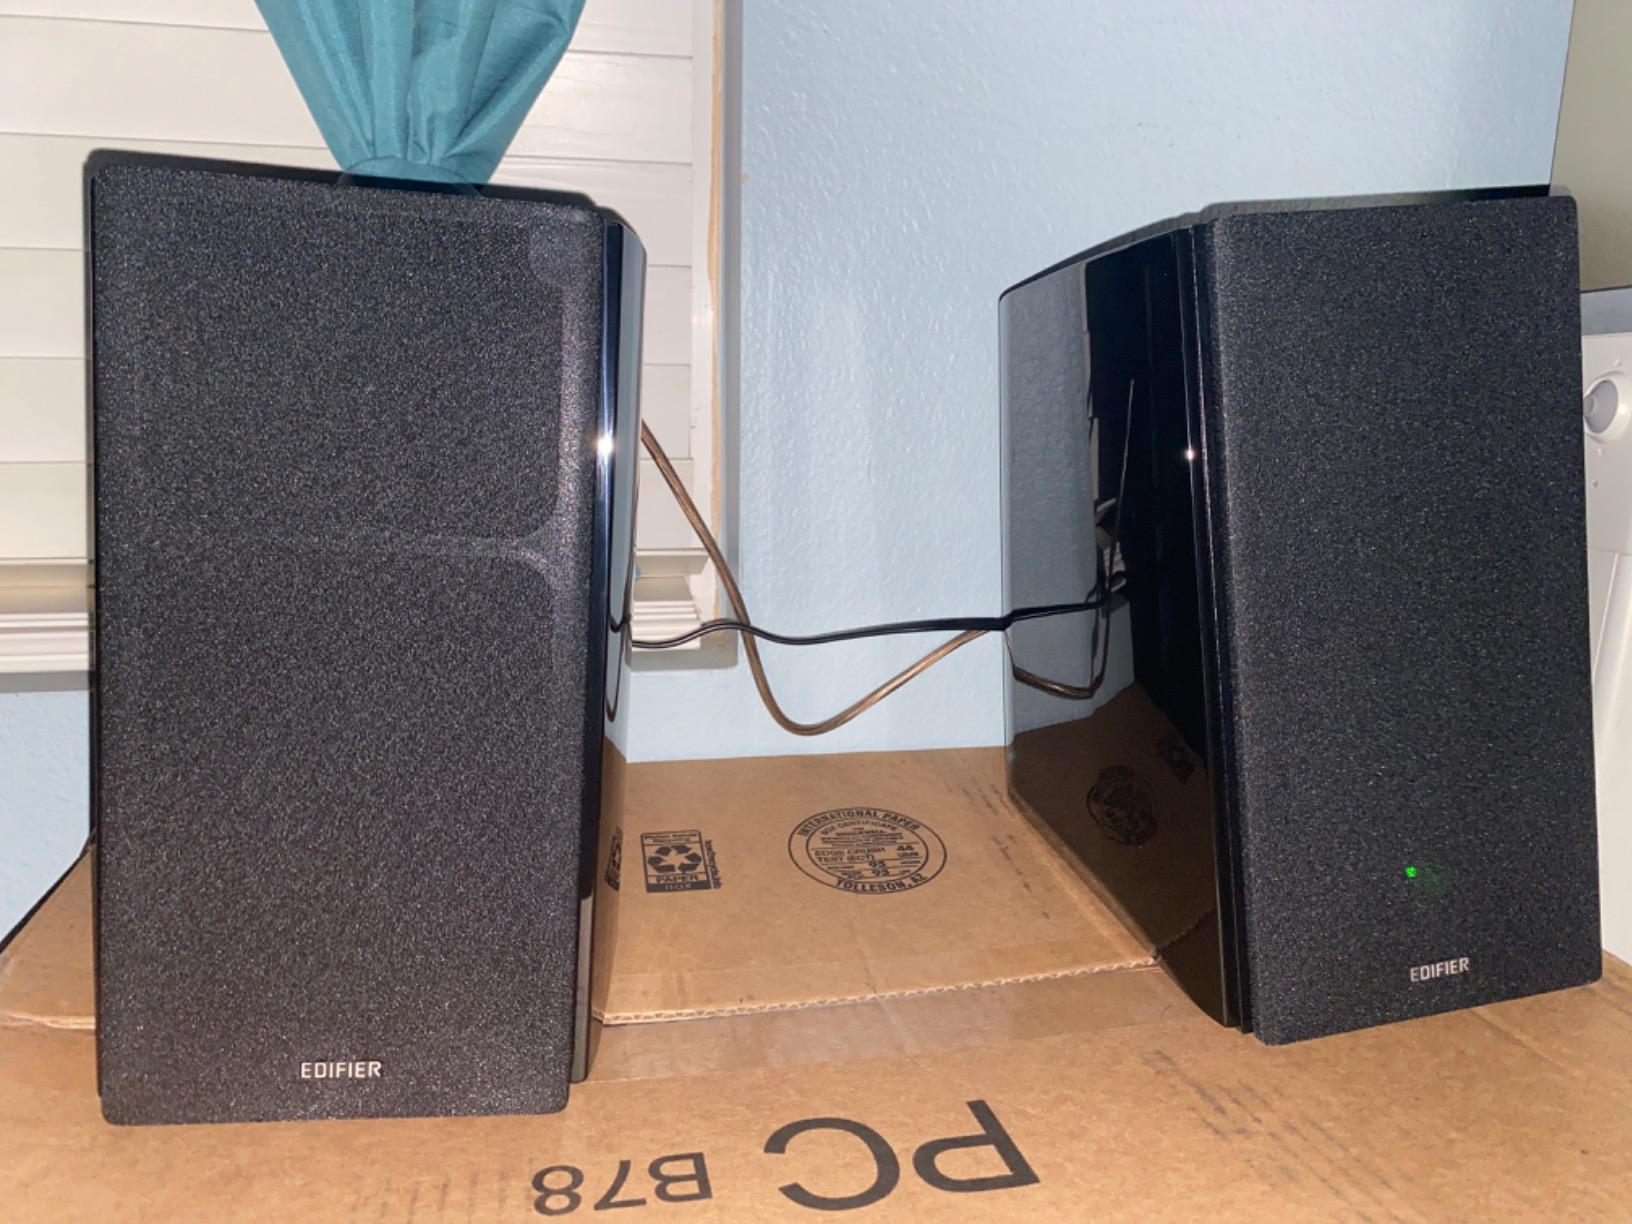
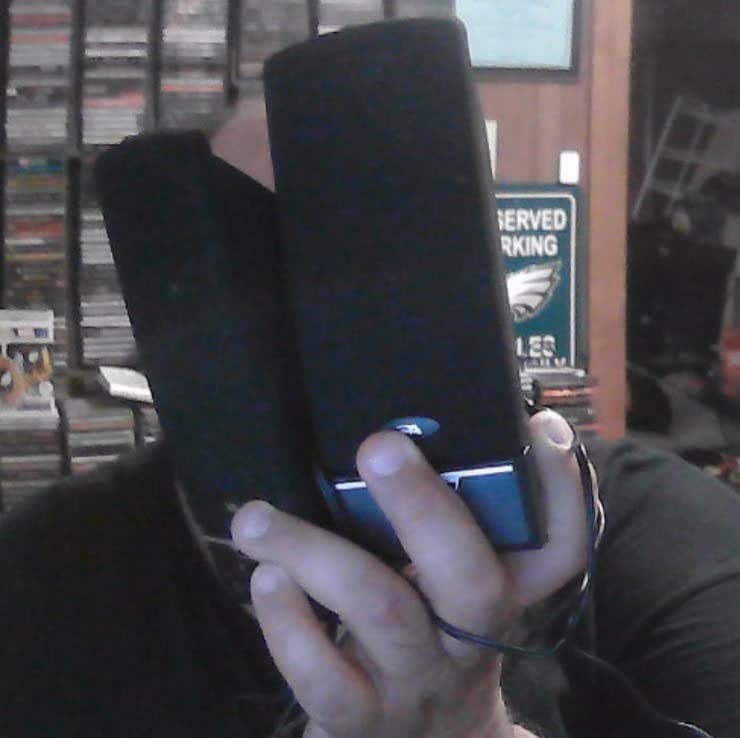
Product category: speaker
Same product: no